Jornada 560 series

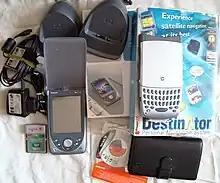
HP Jornada 568 with accessories

The hardware used in the 560 series is very similar to that of the 7xx Jornadas, and also that of the Assabet development platform.